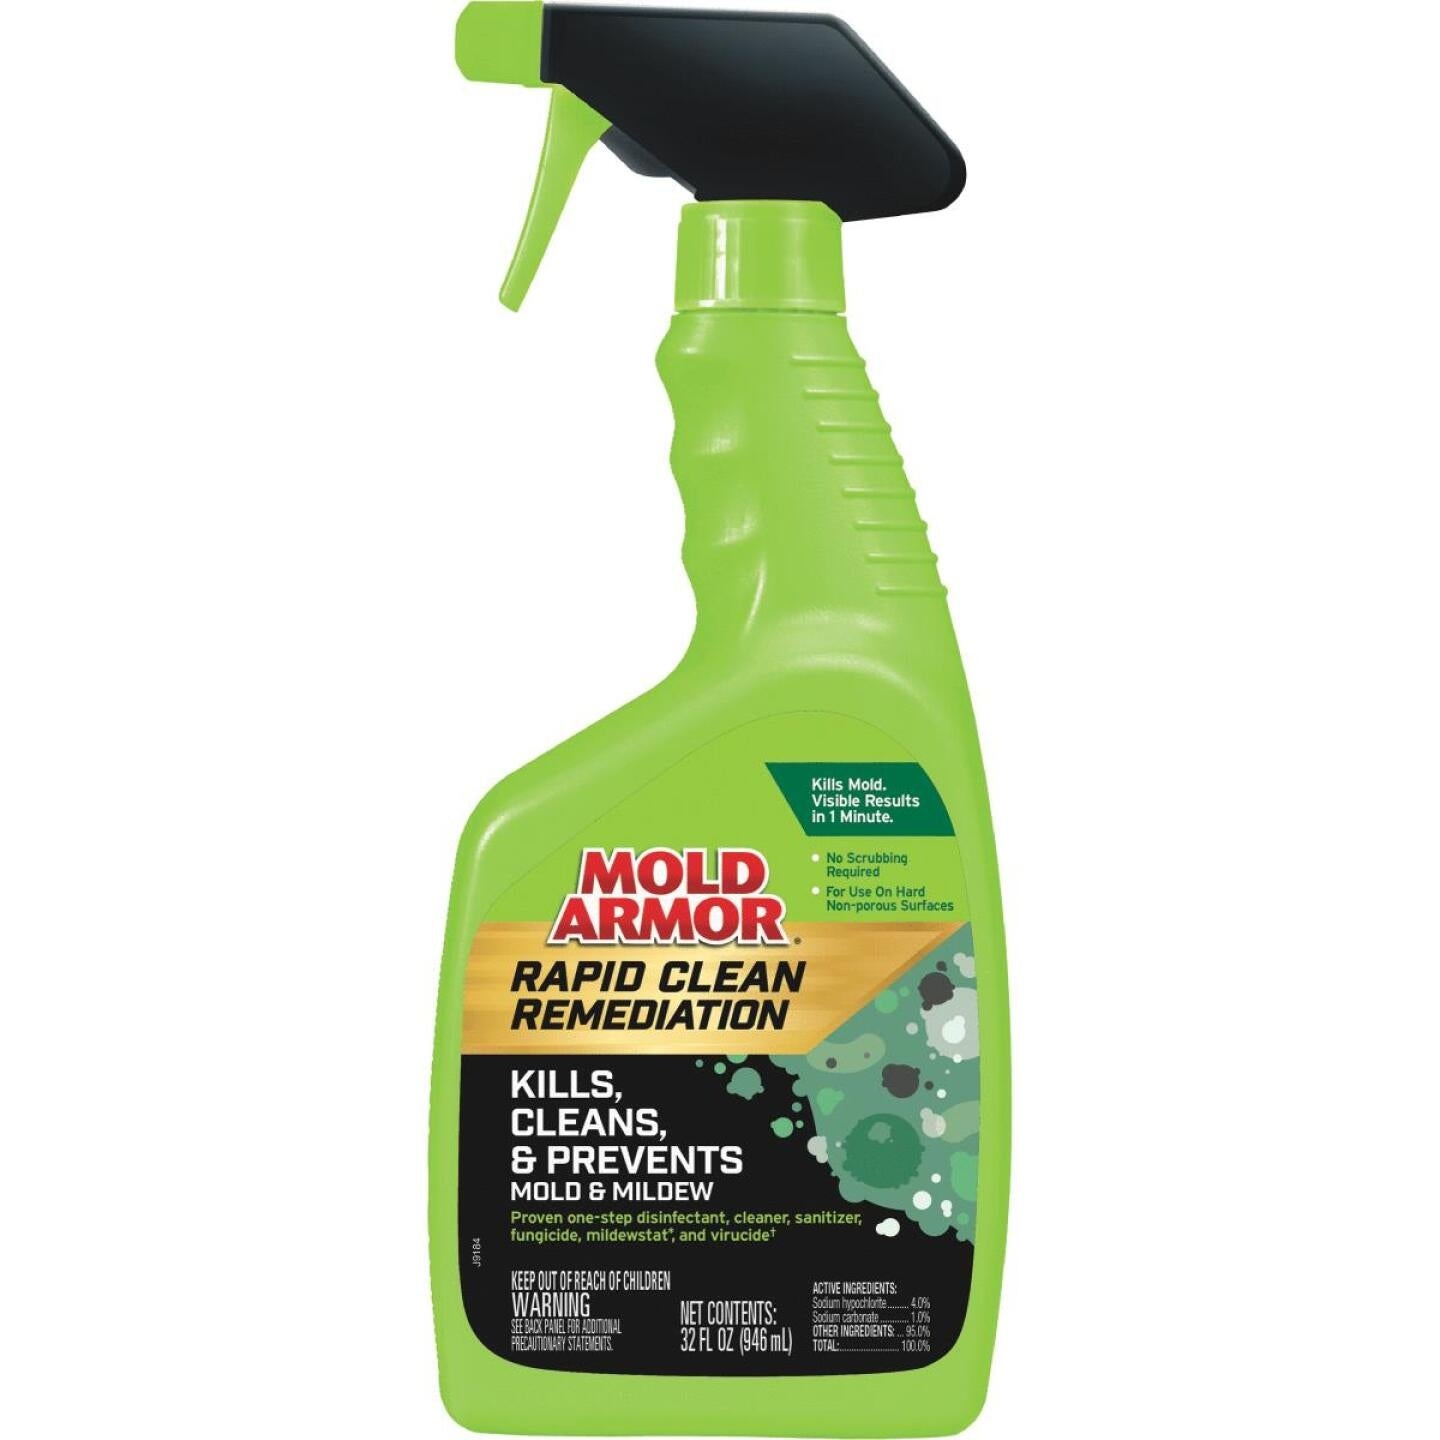
Mold Armor Rapid Clean Remediation 32 Oz. Mold Removal Trigger
Mold Armor Rapid Clean Remediation 32 oz. Mold Removal Trigger Proven one-step disinfectant, cleaner, sanitizer, fungicide, mildewstat, and virucide Kills mold Visible results in one minute No scrubbing required For use on hard non porous surfaces
Brand: Mold Armor
Category: Home & Garden > Household Supplies > Household Cleaning Supplies > Household Cleaning Products > Tub & Tile Cleaners > Tile Cleaners